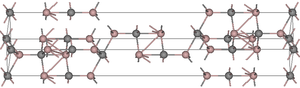
Le carbure d'aluminium est un composé inorganique de formule Al₄C₃.